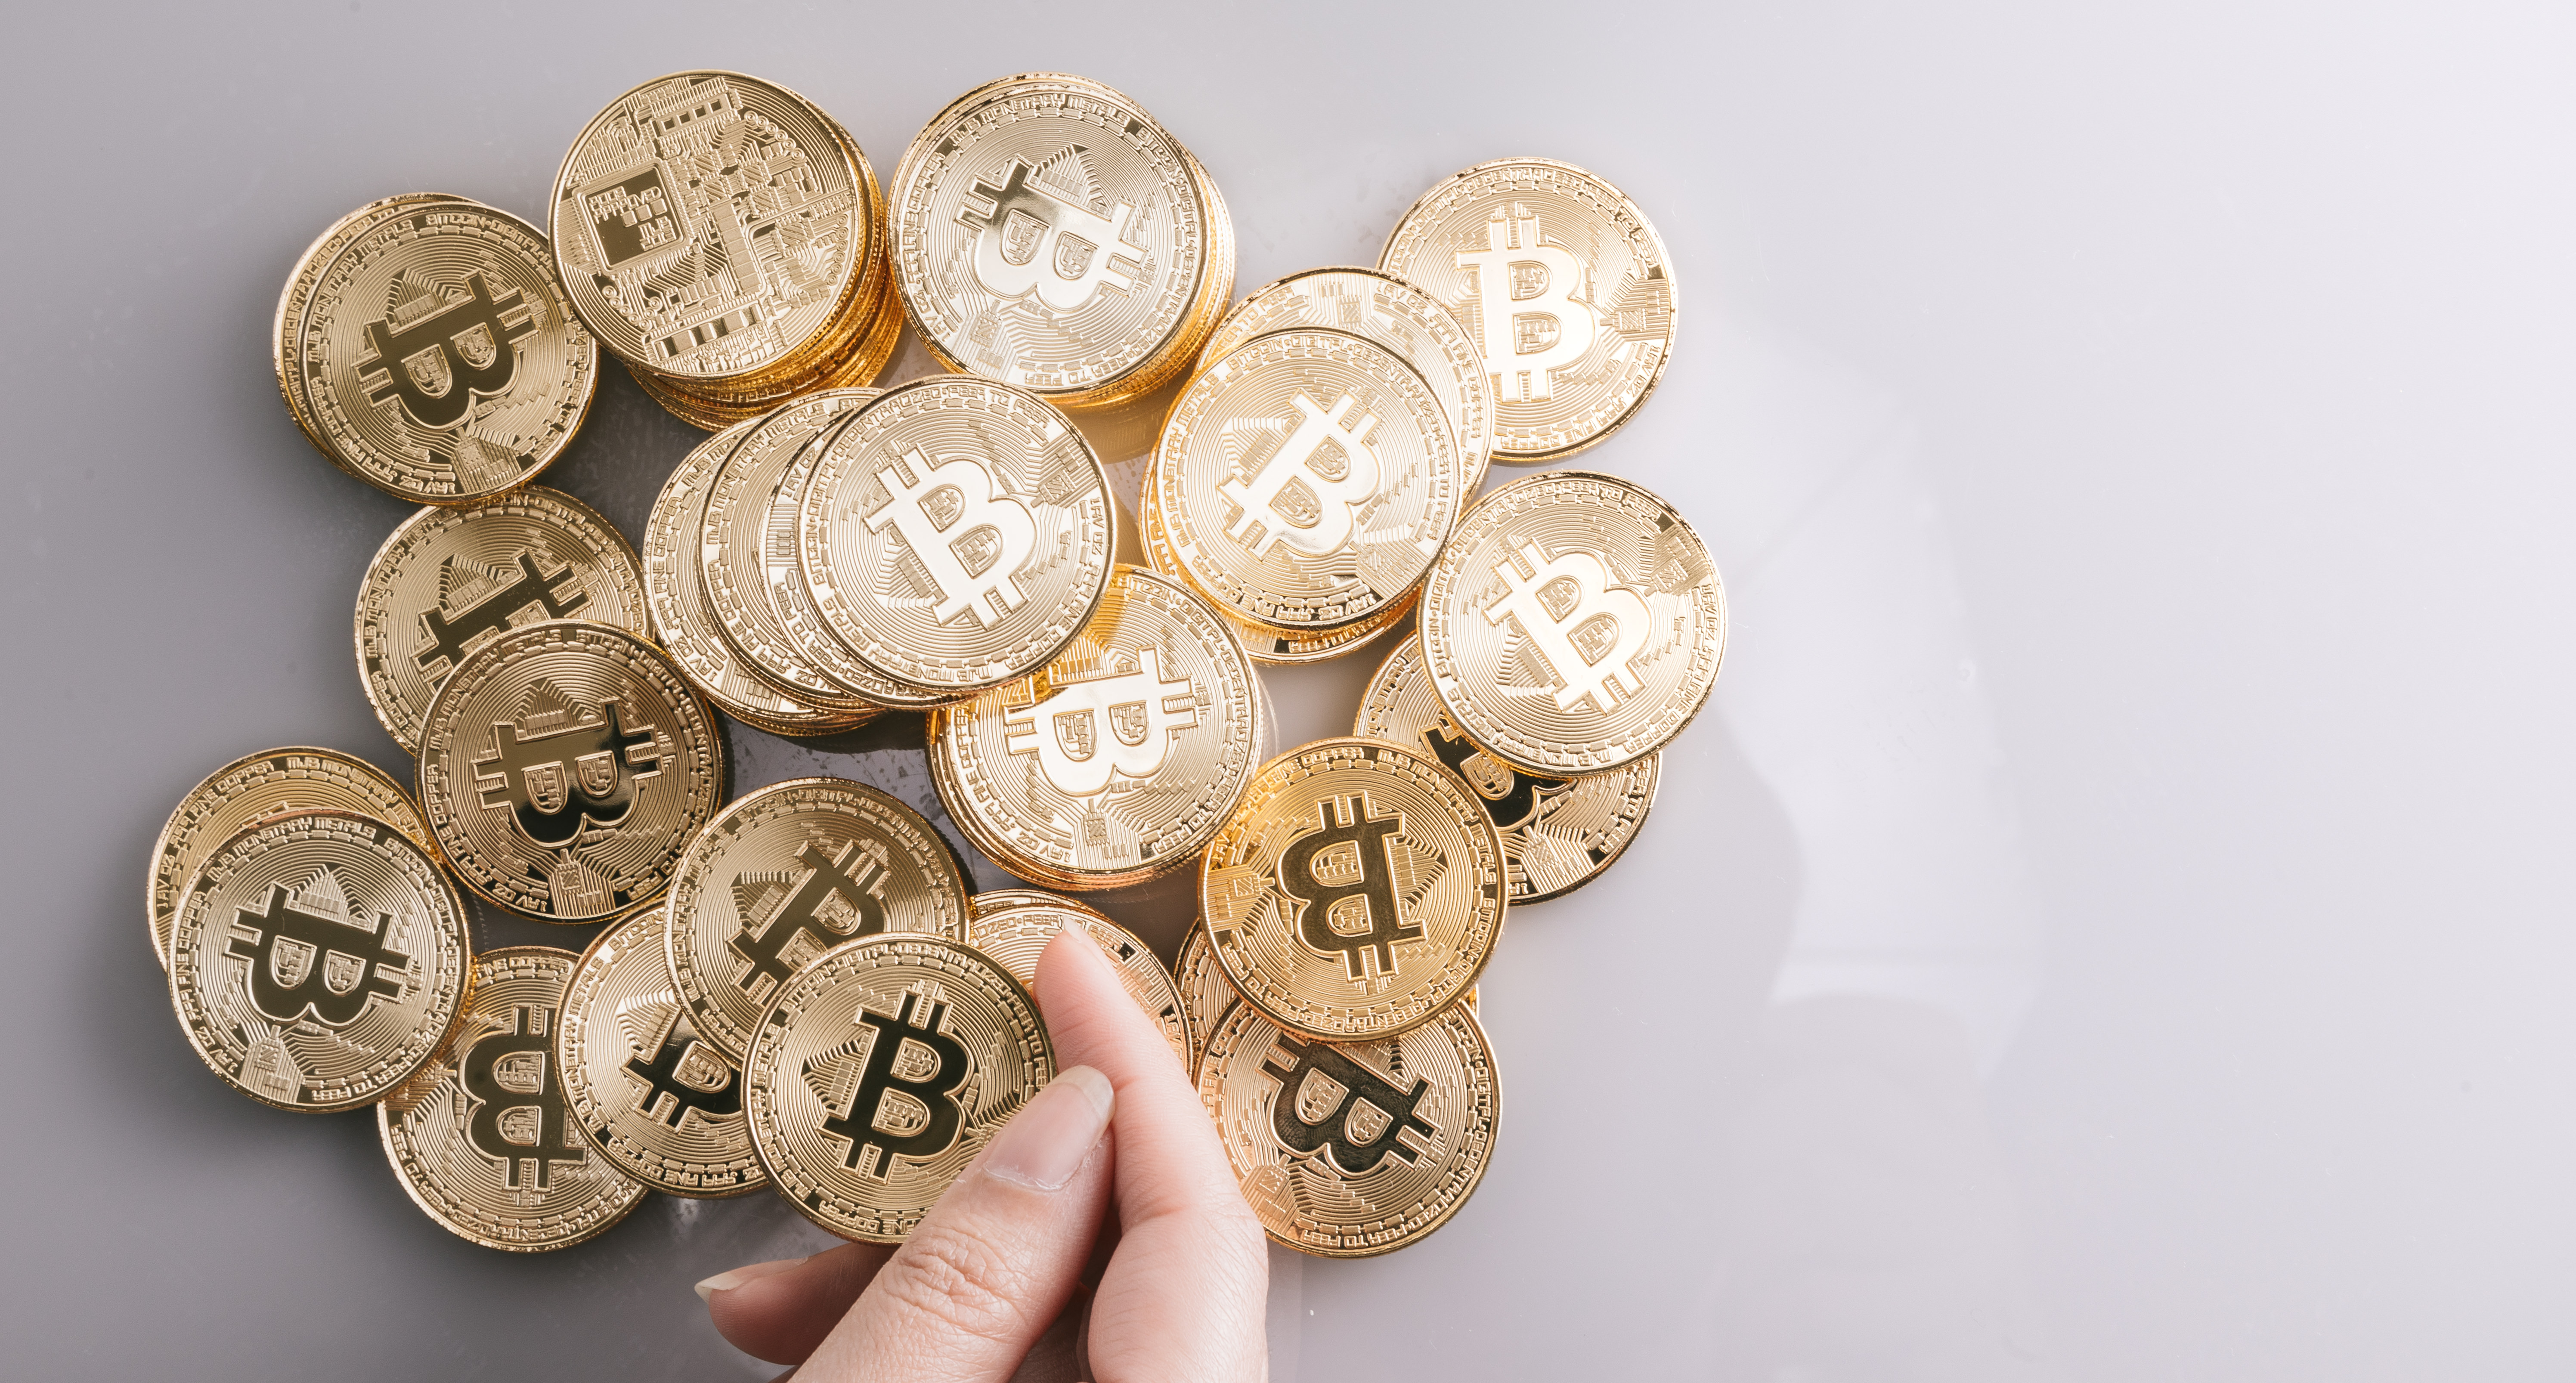
bitcoin, wood, coin, metal, saving